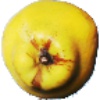
Label: quince